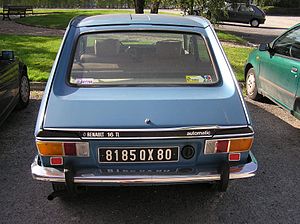
Renault 16 / Opståelseshistorie
Renault 16 eller kort R16 var en stor mellemklassebil fra Renault, som mellem januar 1965 og januar 1980 blev bygget i ca. 1.850.000 eksemplarer.